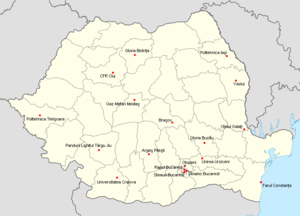
Liste des clubs participants à la Division 1 2008-09.
La saison 2008-2009 de Division 1 est la 91ᵉ édition du Championnat de Roumanie de football.